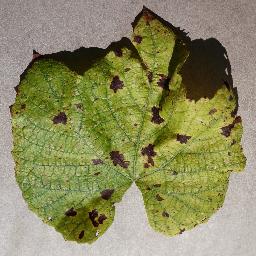
Label: Grape___Leaf_blight_(Isariopsis_Leaf_Spot)